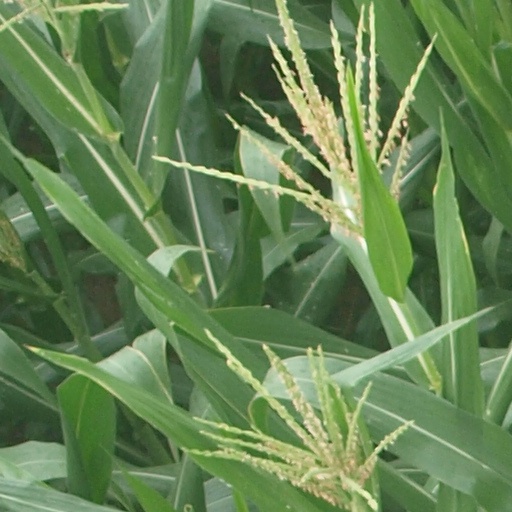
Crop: maize; corn